Westminster Abbey

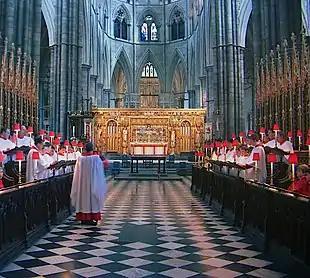
The choir master walking down the aisle of the abbey, with choirboys in red and white robes standing in stalls down its length

Over 3,300 people are buried or commemorated in the abbey. For much of its history, most of the people buried there (other than monarchs) were people with a connection to the church – either ordinary locals or the monks of the abbey, who were generally buried without surviving markers. Since the 18th century, it has been an honour for any British person to be buried or commemorated in the abbeya practice boosted by the lavish funeral and monument of Isaac Newton, who died in 1727. By 1900, so many prominent figures were buried in the abbey that the writer William Morris called it a "National Valhalla".